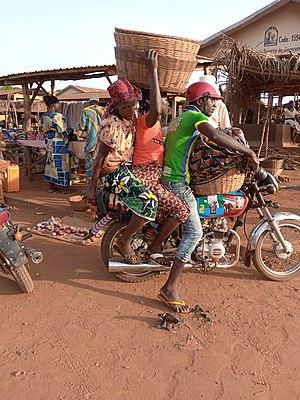
un taxi de Pobé This is an image with the theme ""Africa on the Move or Transport"" from: Benin"